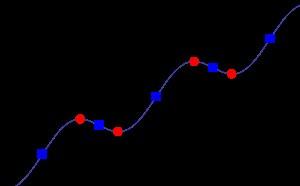
En analyse réelle, un point stationnaire ou point critique d'une fonction dérivable d'une variable réelle est un point de son graphe où sa dérivée s'annule. Visuellement, cela se traduit par un point où la fonction arrête de croître ou de décroître.